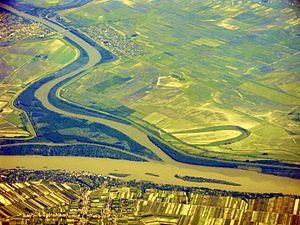
Inđija est une ville et une municipalité de Serbie situées dans la province autonome de Voïvodine. Elles font partie du district de Syrmie. Au recensement de 2011, la ville comptait 26 025 habitants et la municipalité dont elle est le centre 47 433.
Stari Slankamen ou Slankamen est un village de Serbie situé dans la province autonome de Voïvodine. Il est situé dans la municipalité d'Inđija dans le district de Syrmie. Au recensement de 2011, il comptait 543 habitants.